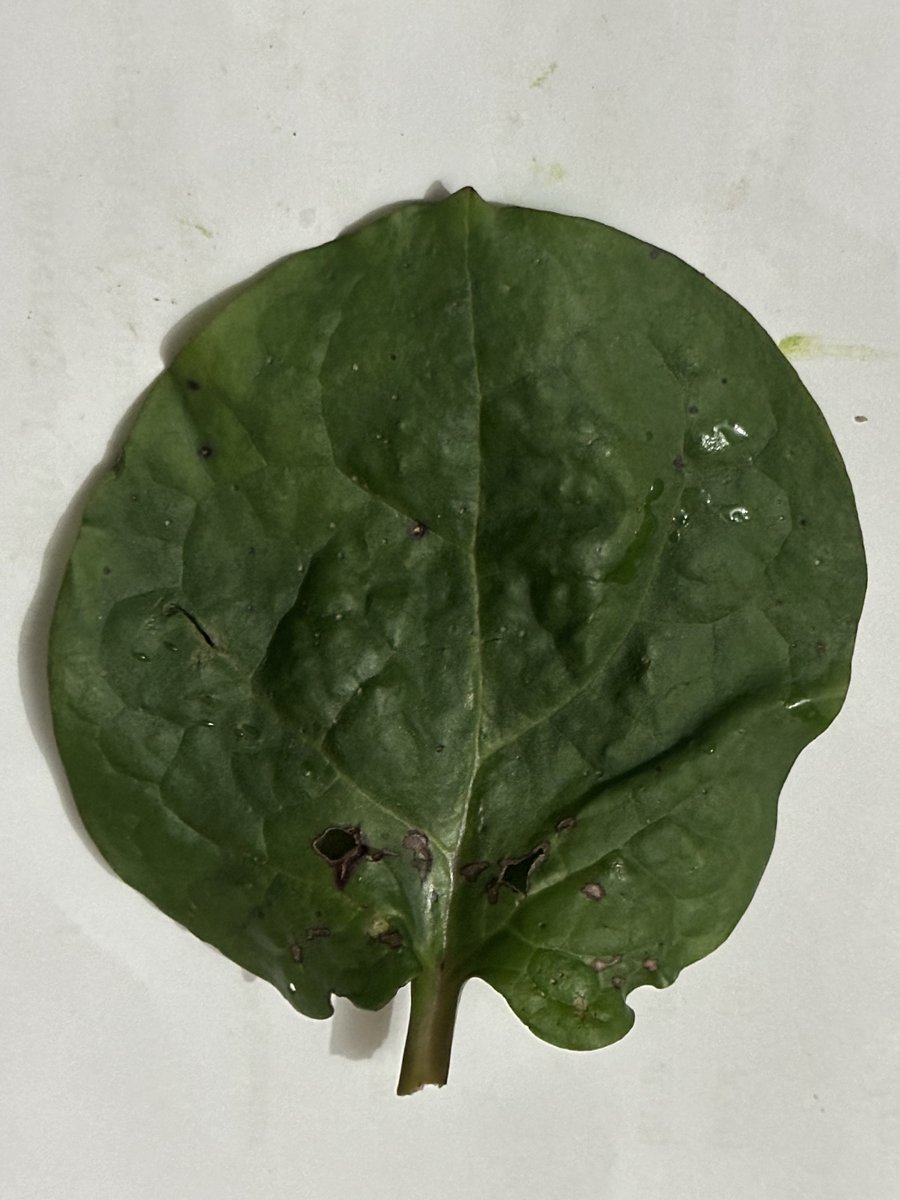
Label: Bacterial-Spot